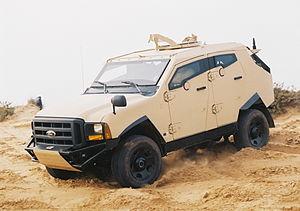
Le Sand Cat est un véhicule blindé à blindage composite conçu par Plasan, en Israël.
Le blindage composite est un type de protection pour véhicules blindés composé de couches de différents matériaux comme les métaux, matières plastiques, de céramique ou même de l'air.